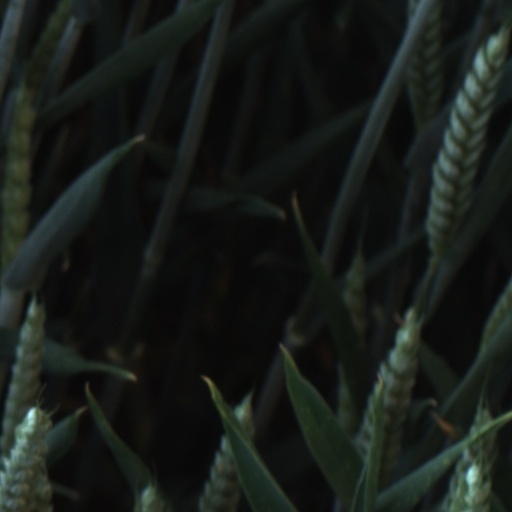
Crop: wheat